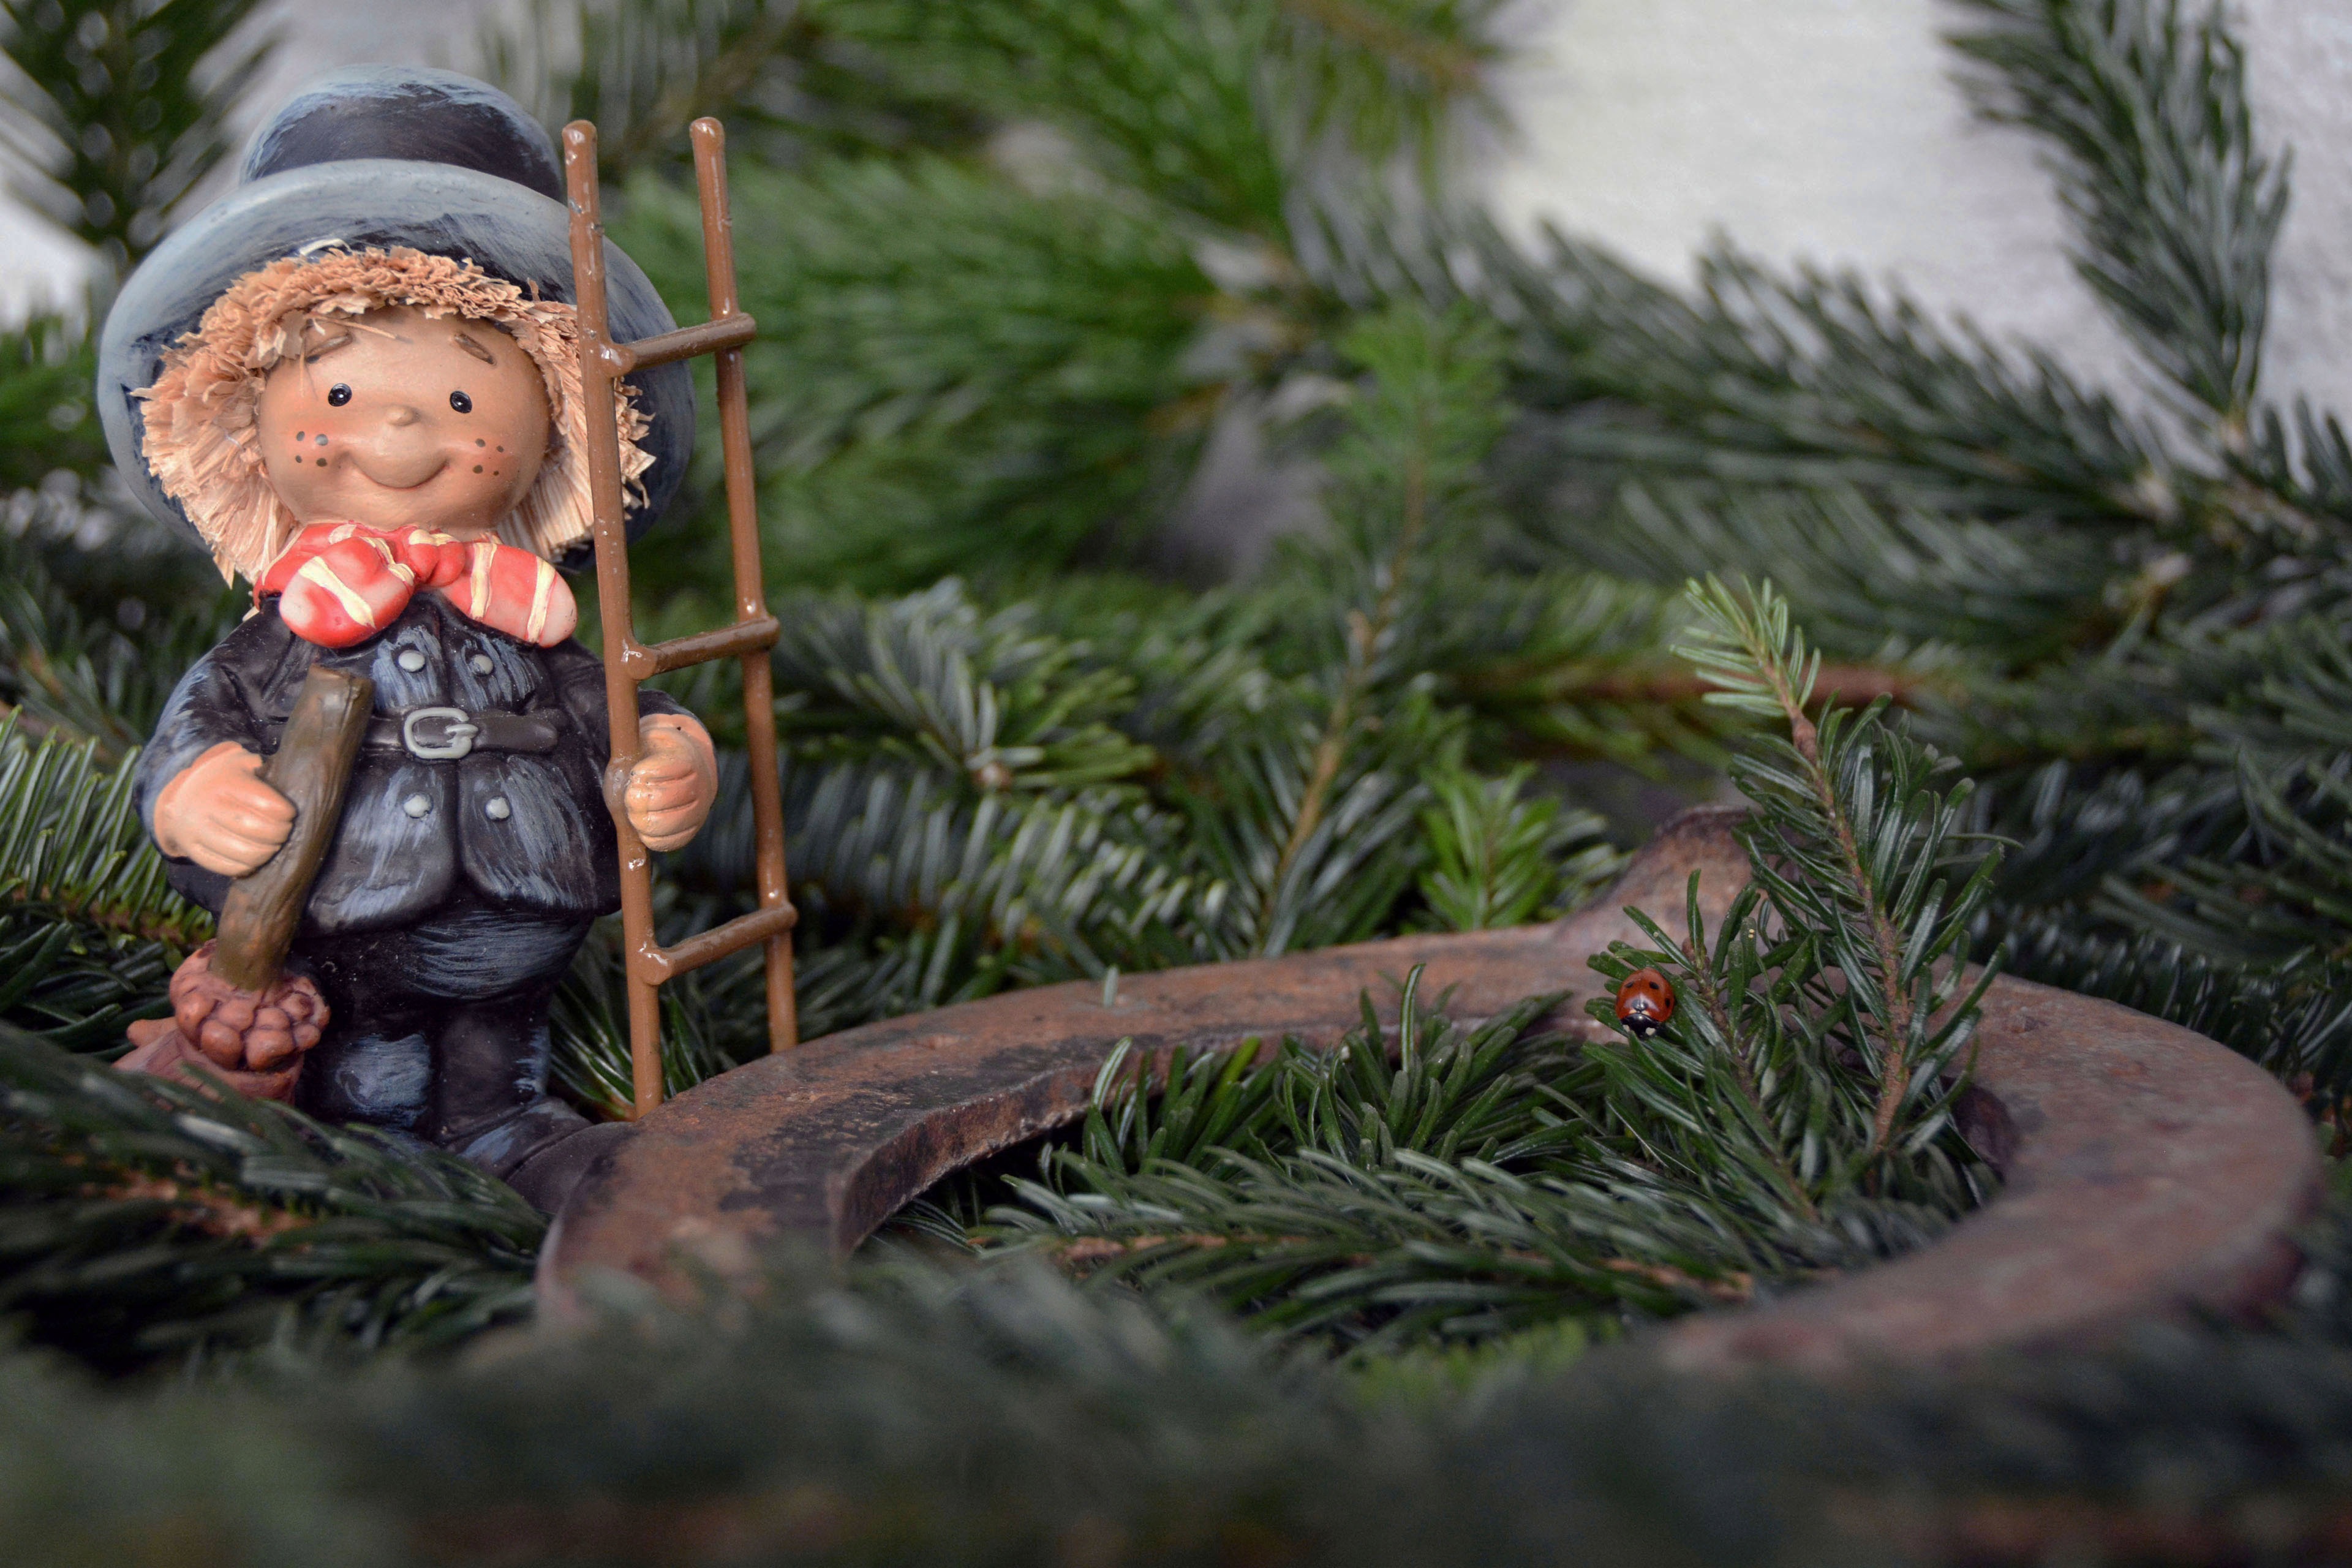
tree, branch, cute, ladybug, christmas, new year, christmas decoration, horseshoe, luck, greeting card, lucky charm, new year's eve, new year's day, chimney sweep, happy new year, new year's greetings, new year 2017